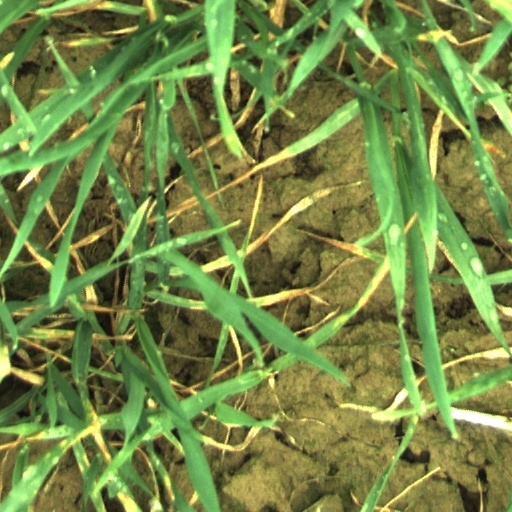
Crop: wheat